White House Visitors Office

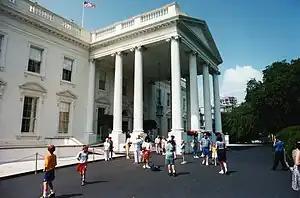
A June 1994 tour group exits the White House.

The White House Visitors Office is responsible for public tours of the White House, for maintaining a facility where the public can obtain information about the White House, and for other White House events such as the Easter Egg Roll, holiday open houses, spring and fall garden tours, state arrival ceremonies, and other special events.